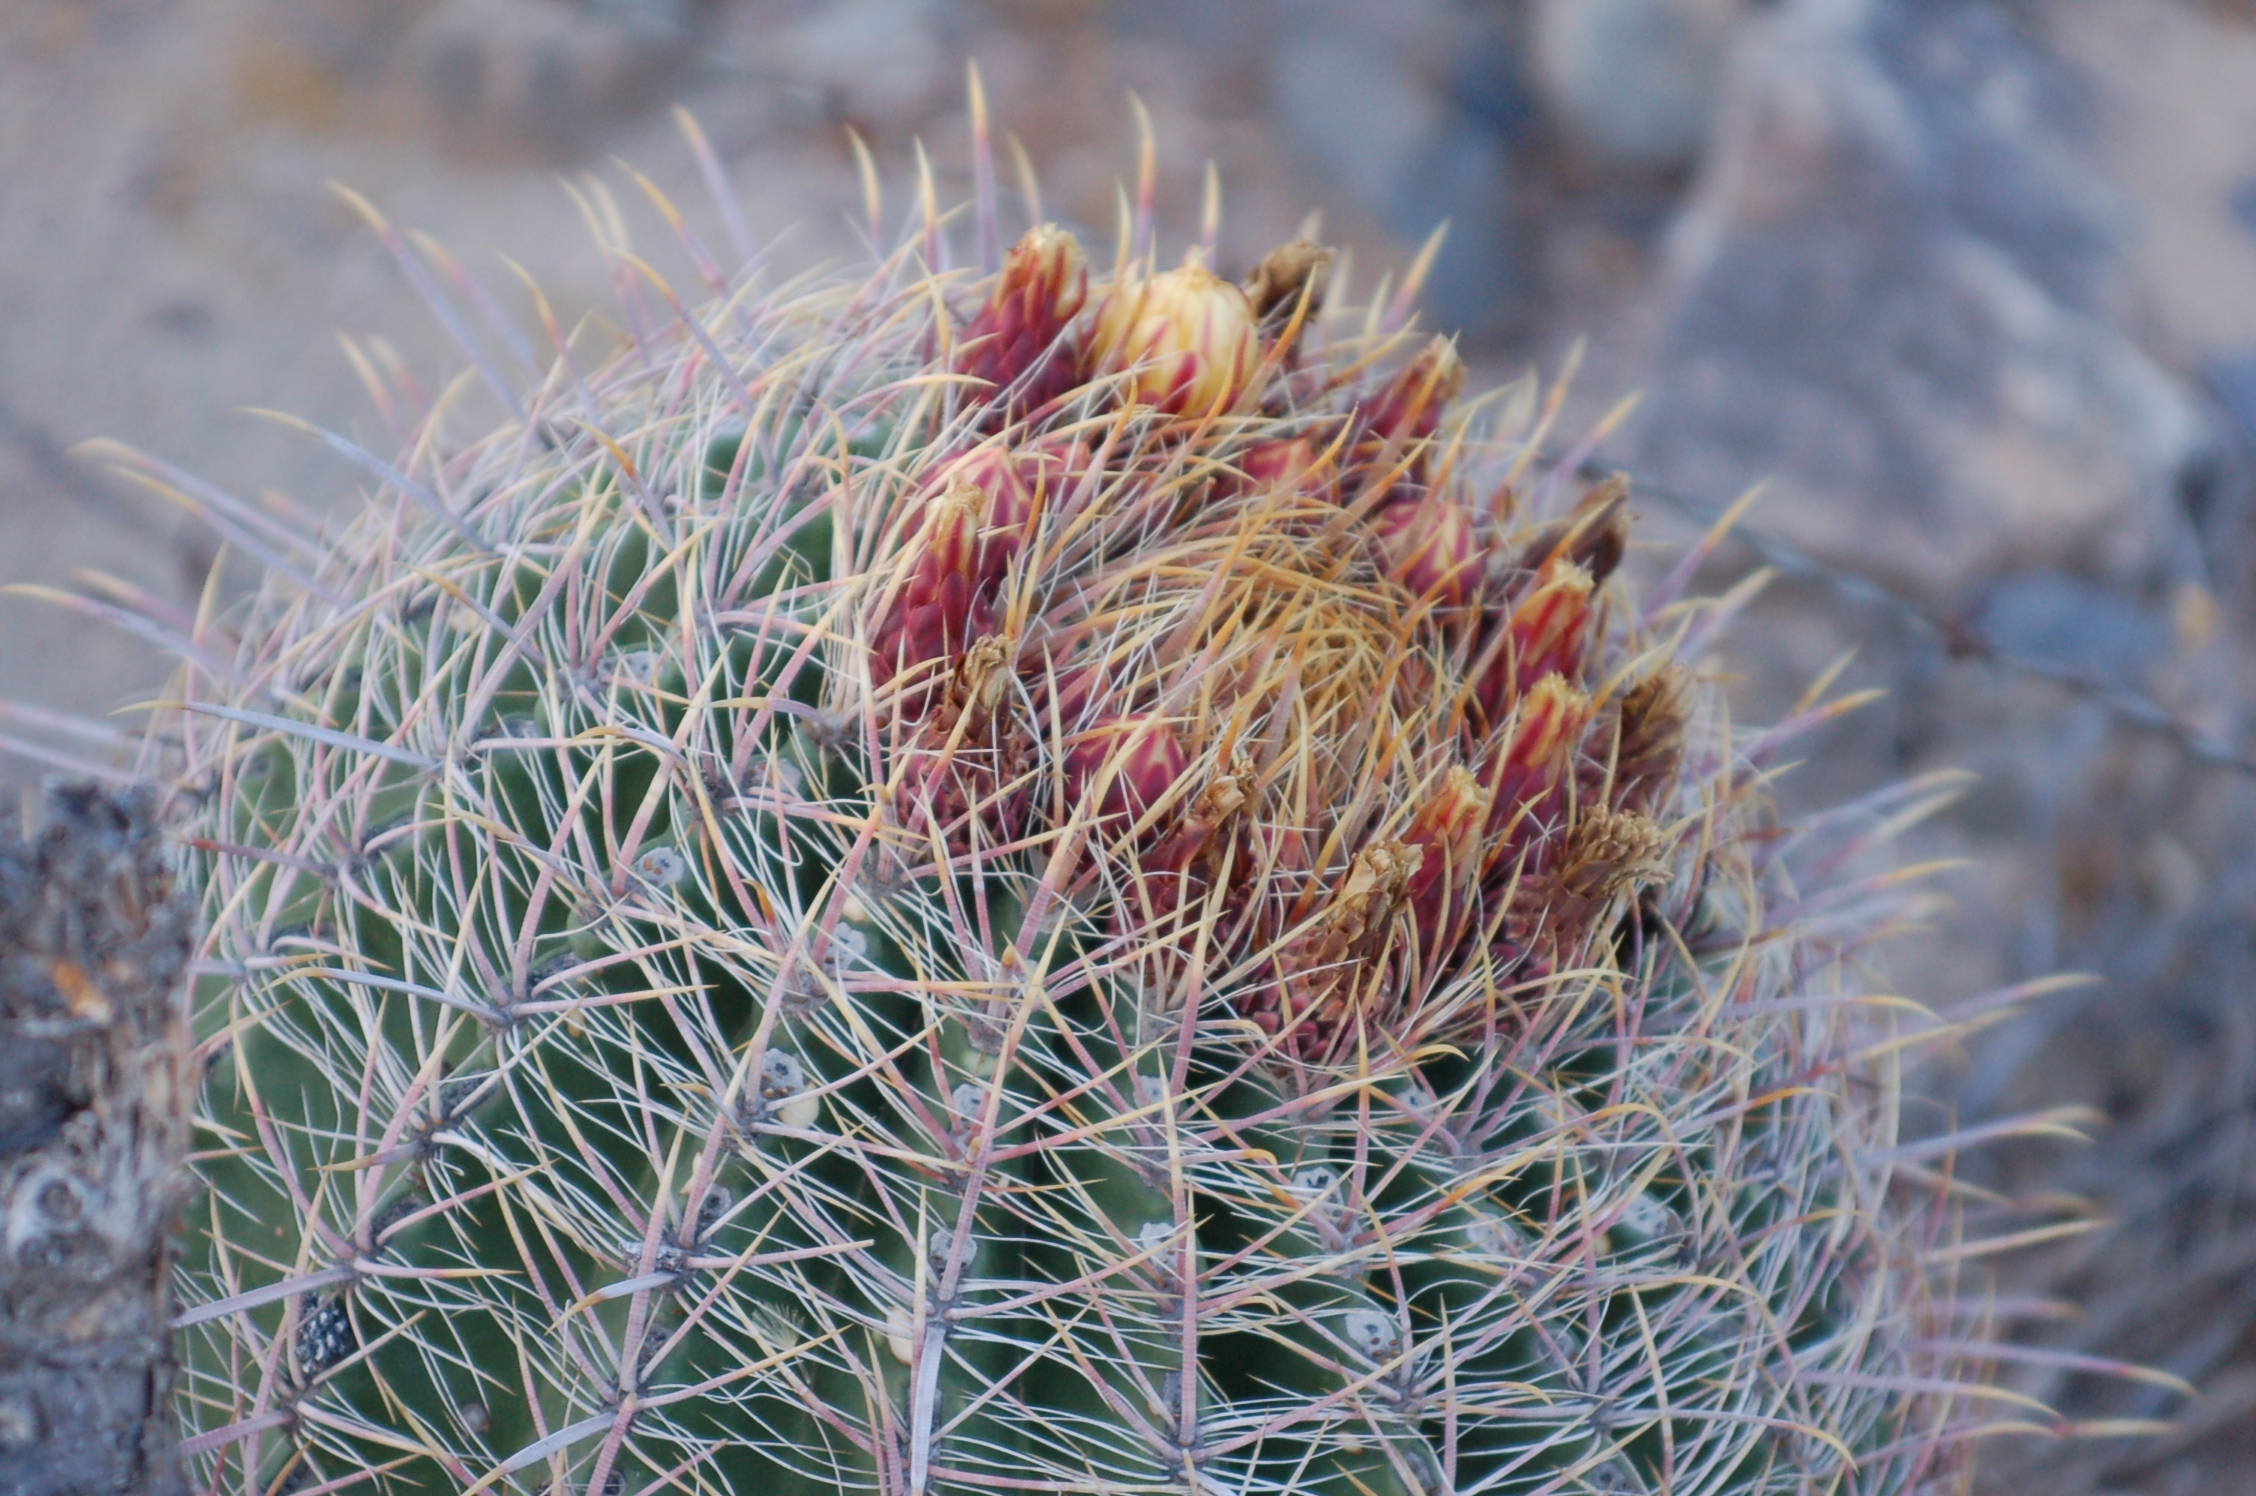
nature, outdoor, prickly, cactus, plant, desert, flower, orange, natural, park, botany, cacti, flora, arizona, arizona desert, southwest, macro photography, flowering plant, sonoran, plant stem, land plant, thorns spines and prickles